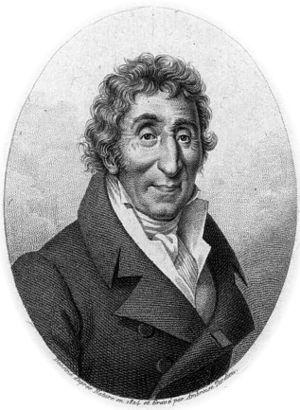
5 février : Création à Philadelphie du Franklin Institute.
4 octobre : mise en vigueur de la constitution du Mexique. Santa Anna instaure la République au Mexique. Organisation des Estados Unidos Mexicanos. Santa Anna joue pendant son mandat de l’opposition entre les conservateurs centralistes et les libéraux fédéralistes pour se maintenir au pouvoir.